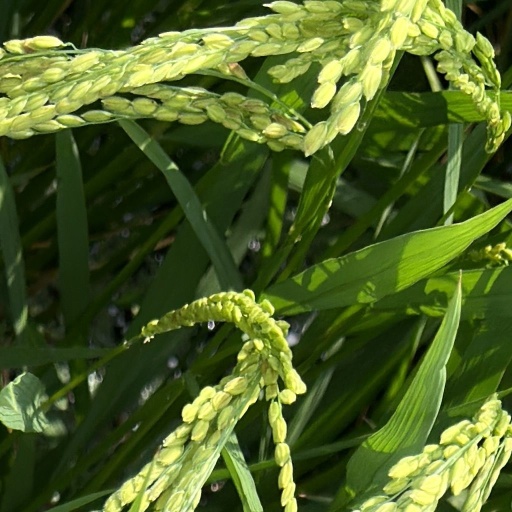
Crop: rice